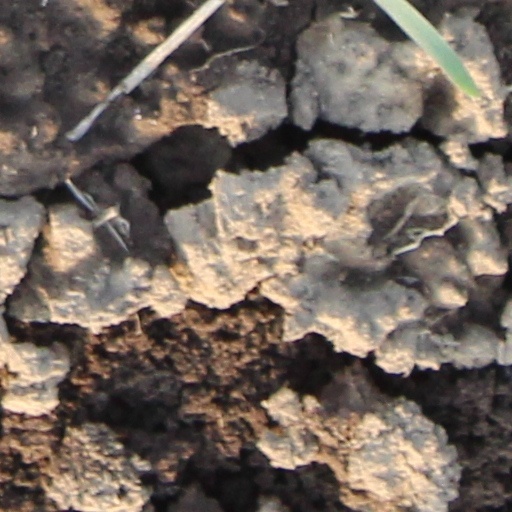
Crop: wheat